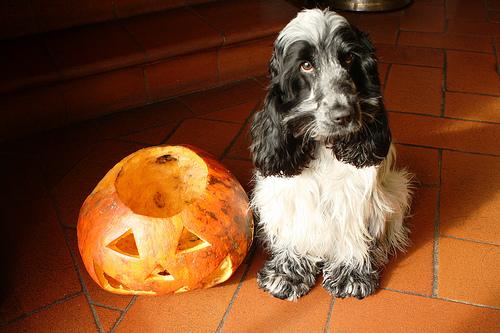
Breed: english cocker spaniel